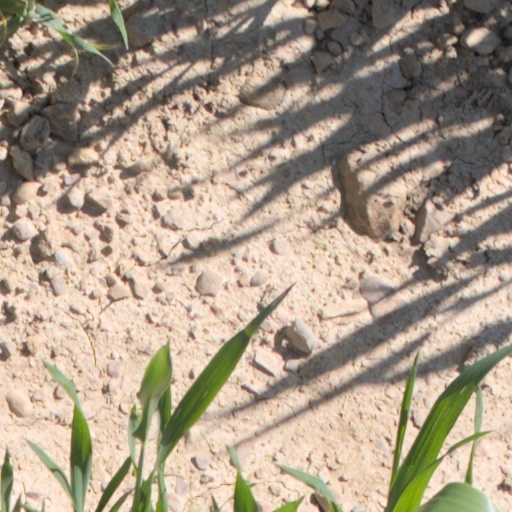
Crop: wheat